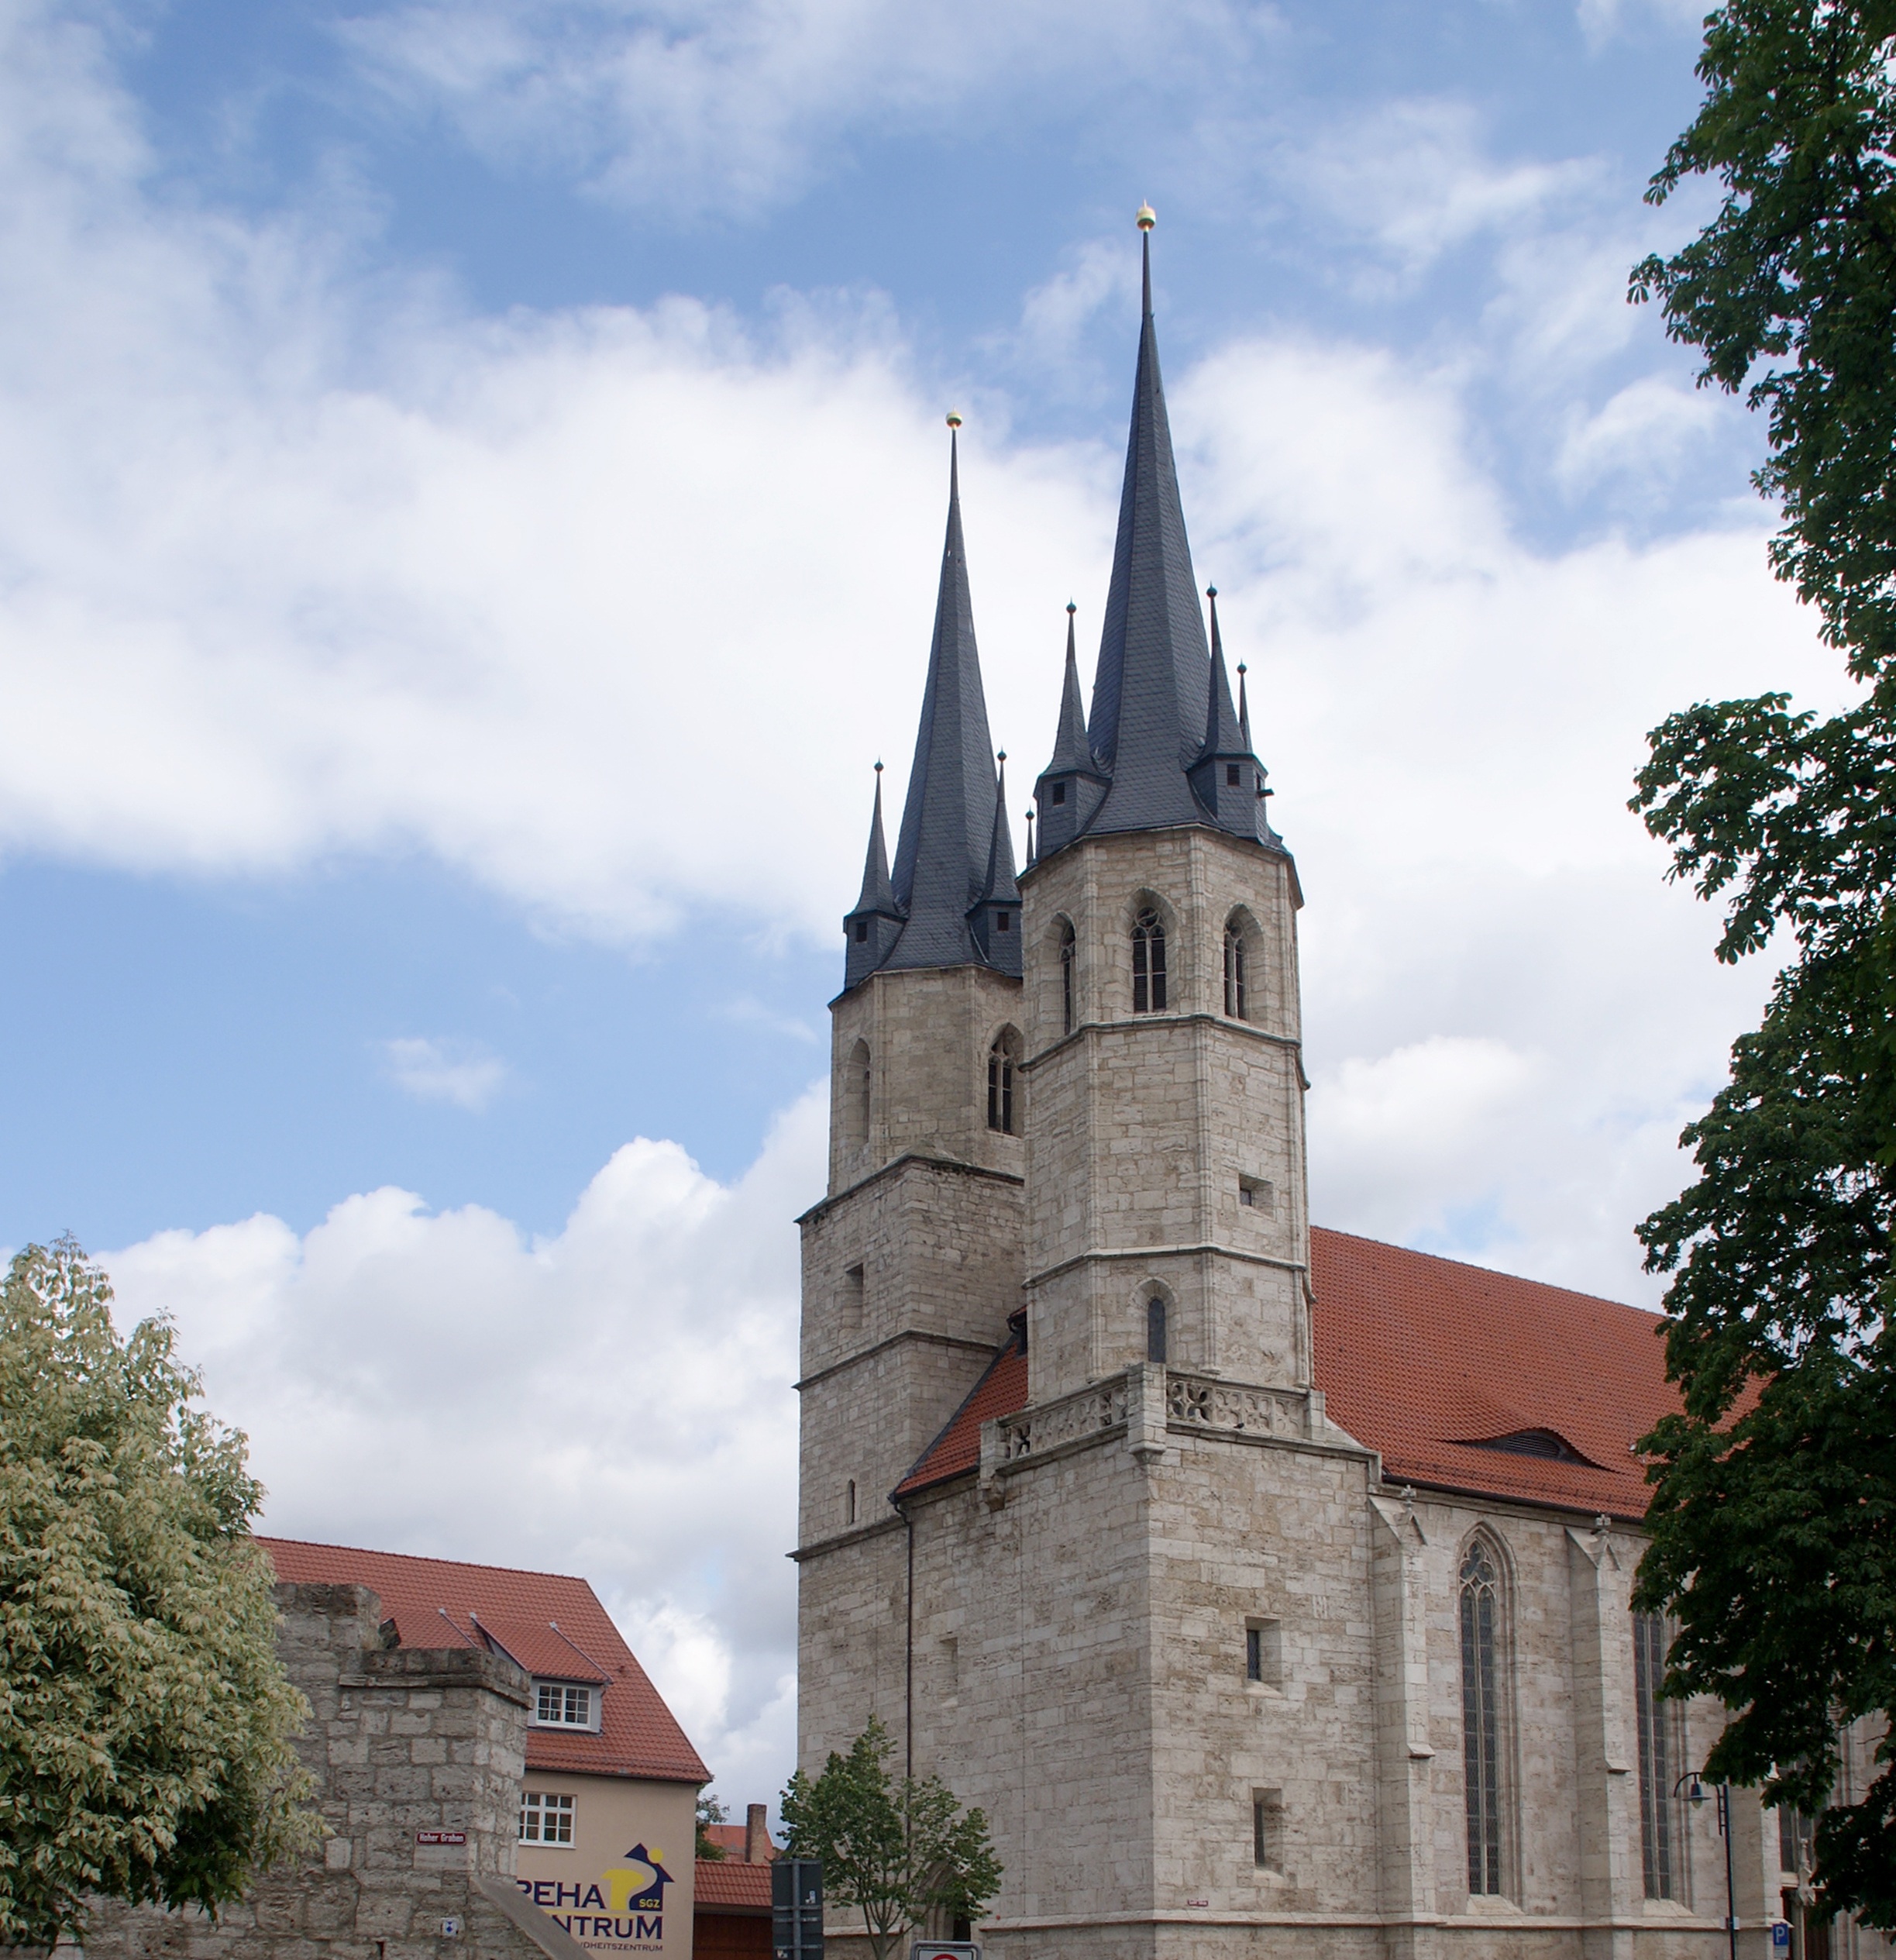
sky, building, summer, tower, religion, landmark, blue, church, cathedral, chapel, christian, place of worship, towers, spire, steeple, christianity, thuringia germany, m hlhausen, steeple peaks